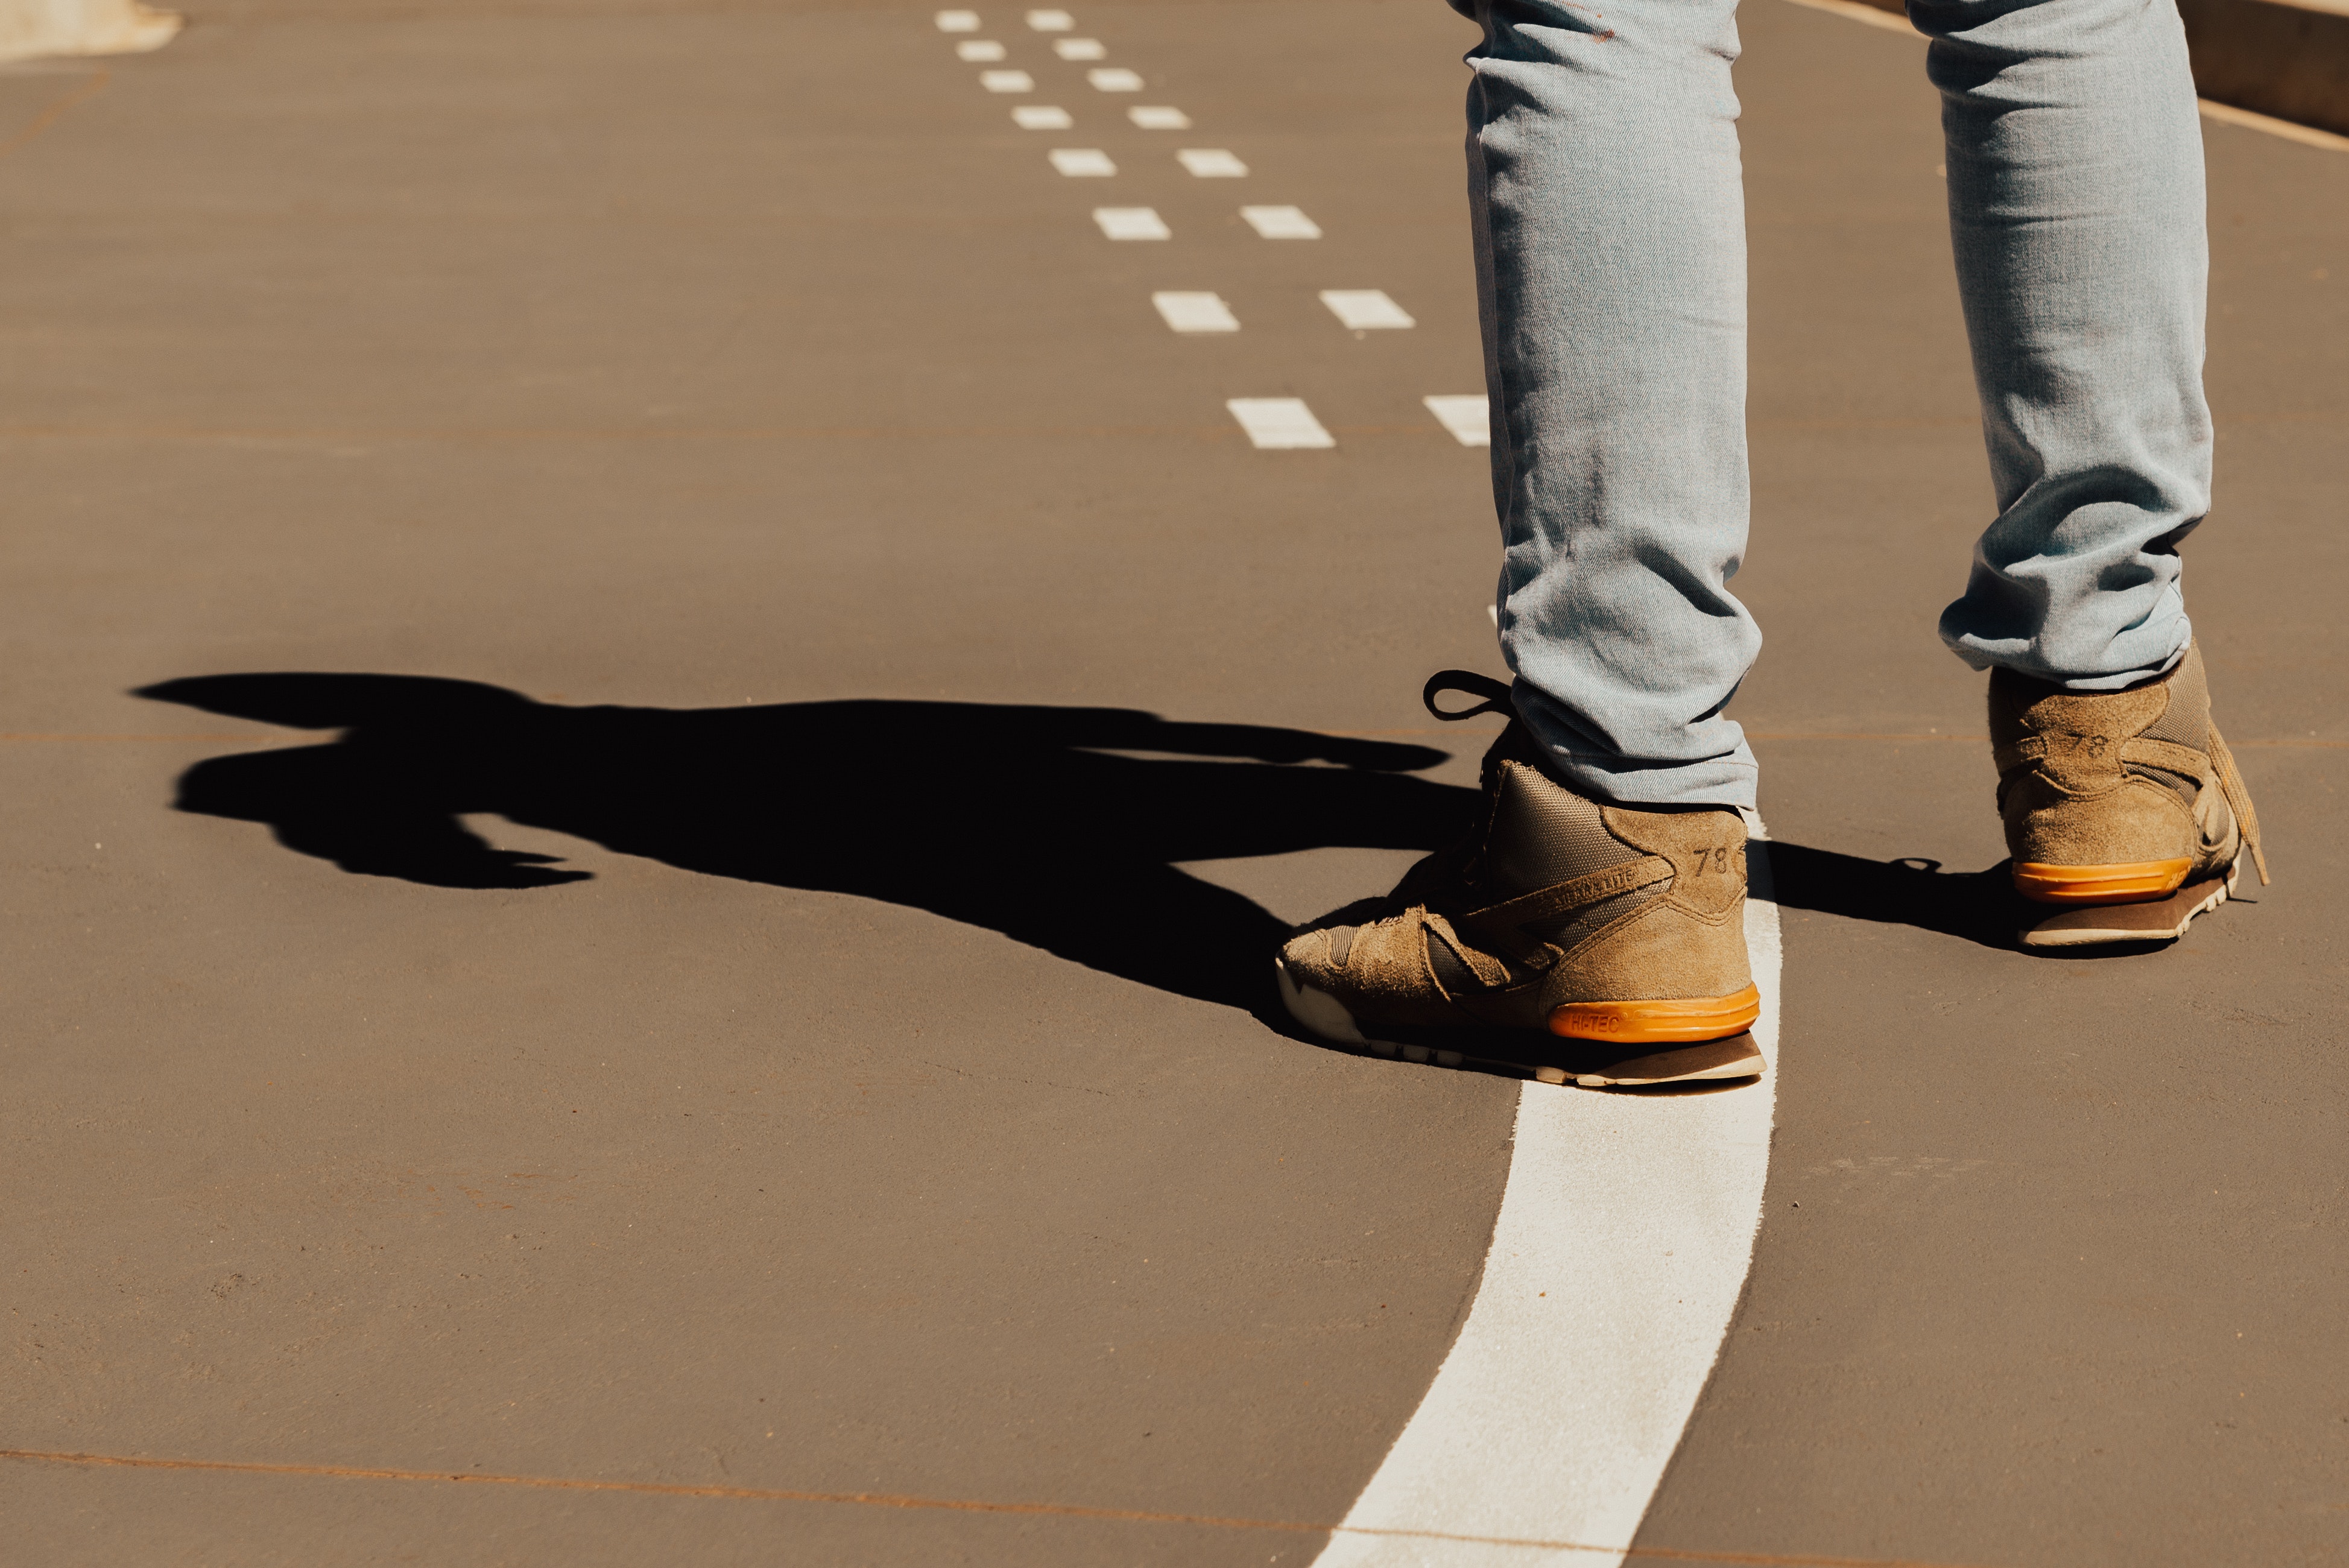
leg, footwear, human leg, shoe, ankle, jeans, shadow, trousers, knee, sportswear